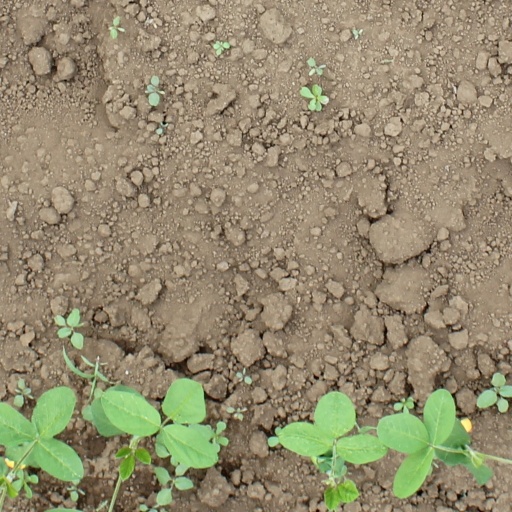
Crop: soybean